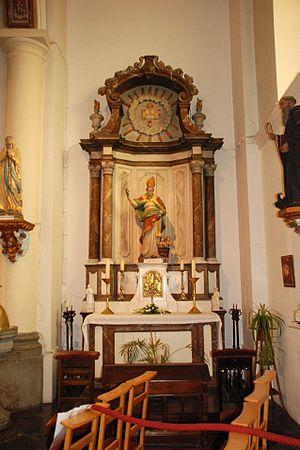
Belgique - Bousval - Église Saint-Barthélemy de Bousval
L'église Saint-Barthélemy est une église catholique située à Bousval, village dépendant de la ville belge de Genappe, en Brabant wallon.